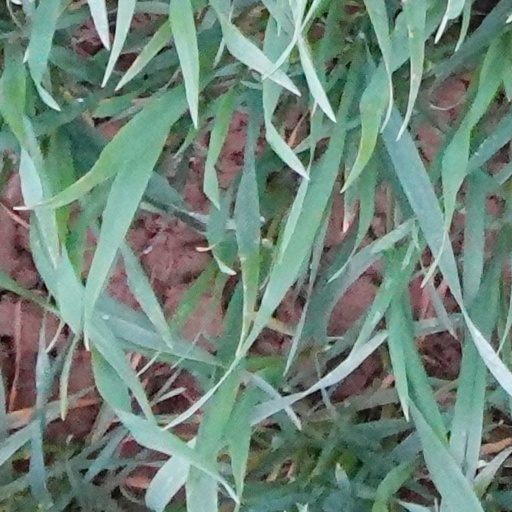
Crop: wheat